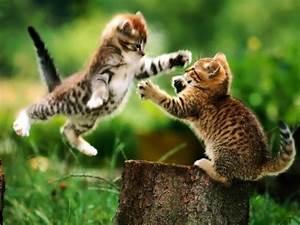
cat